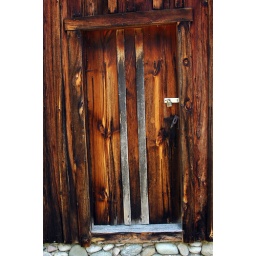
The door on an old DNR building in Northport, MI